Sky position (RA, Dec in degrees): 195.004, 18.36
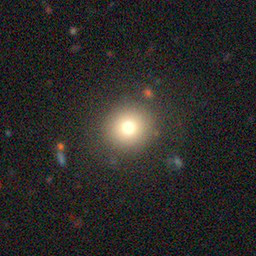
Galaxy morphology: Round Smooth Galaxies